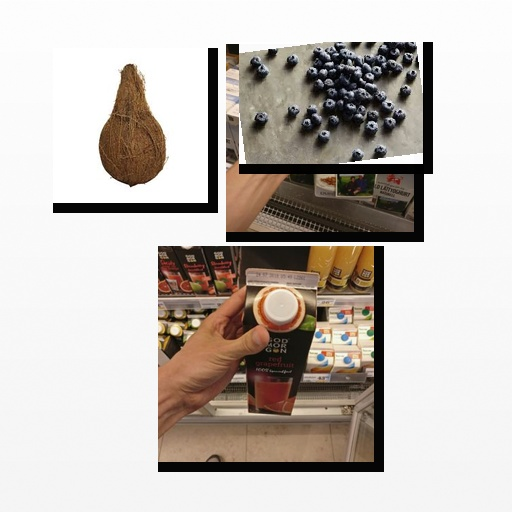
Food items: coconut, blueberry, natural_low_fat_yogurt, red_grapefruit_juice